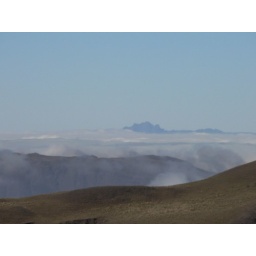
castle in the sky